Tommy Thompson 2008 presidential campaign

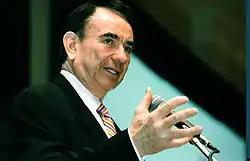
Thompson at the 2004 "HealthierUS" summit

Tommy Thompson's political career began in 1966 upon his election to the Wisconsin State Assembly after graduating from law school at University of Wisconsin–Madison. While in the assembly, he received the nickname of "Dr. No" for blocking legislation through parliamentary procedure. He was named assistant minority leader of the body in 1973 and became minority leader in 1981. He unsuccessfully ran for United States Congress in 1979, losing in the Republican primary to Tom Petri.